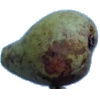
Label: pear_stone